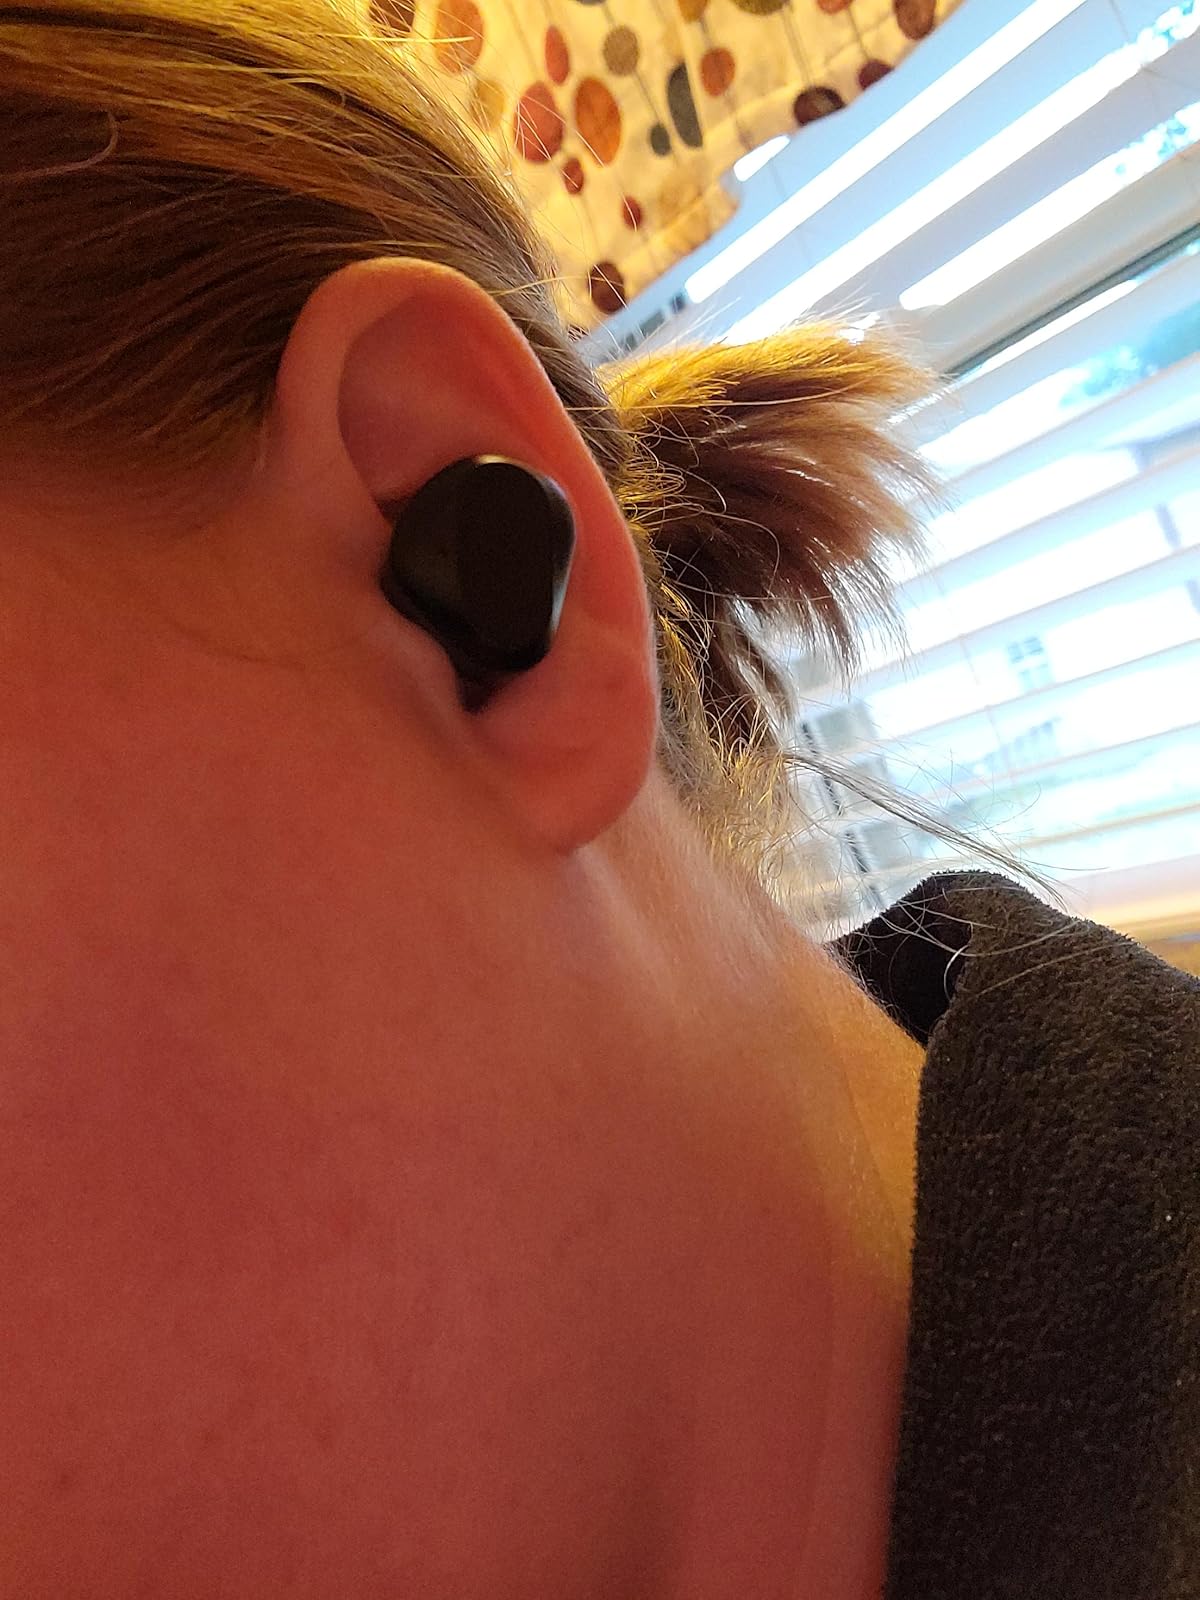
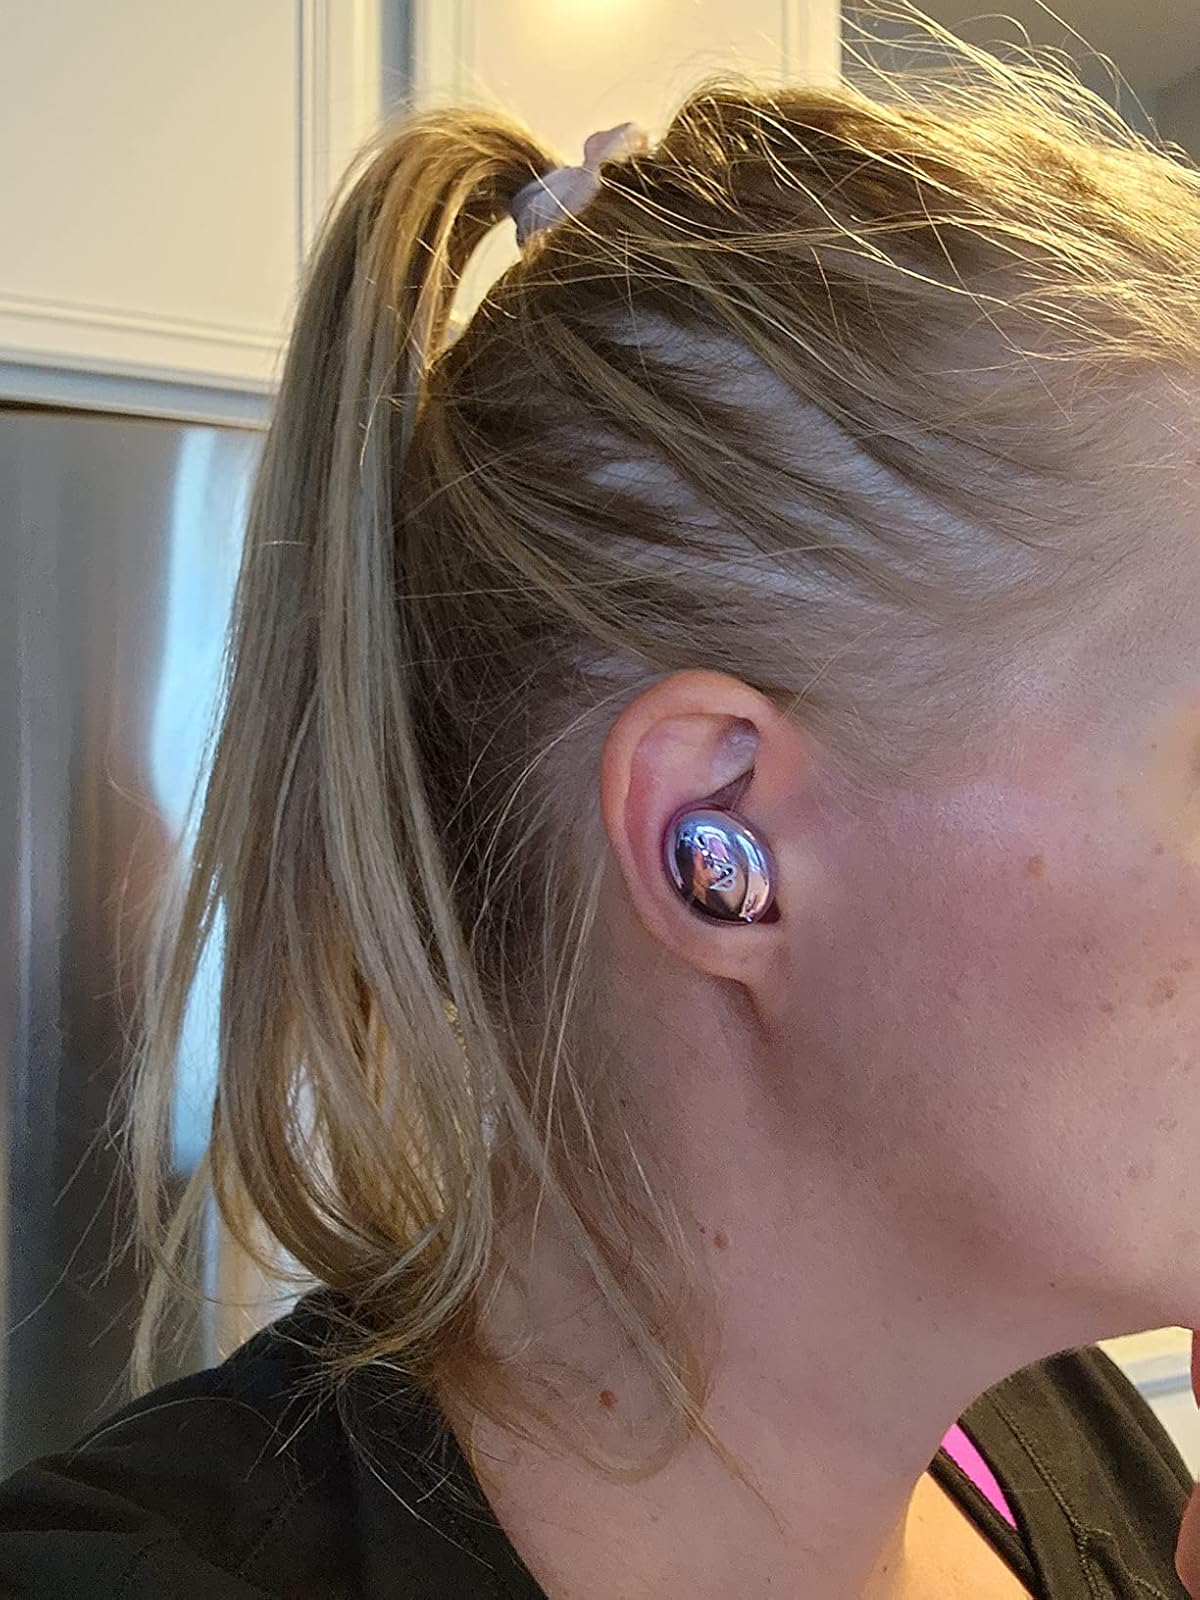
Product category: earbuds
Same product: no